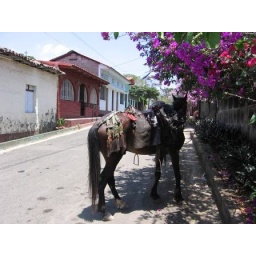
Josh took this picture of the house (red brick) with the horse in front